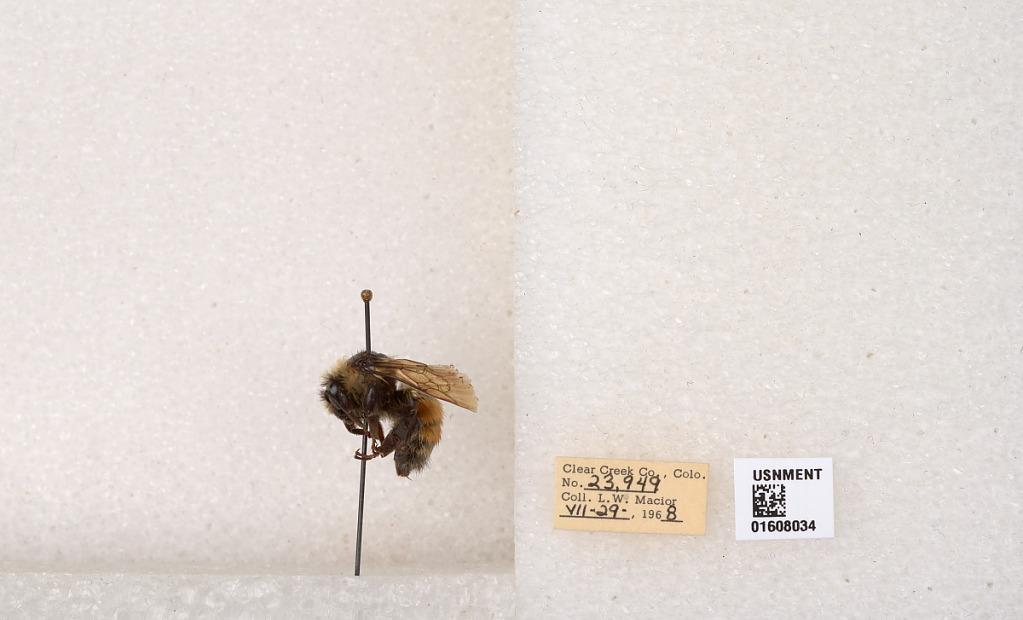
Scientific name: Bombus (Pyrobombus) sylvicola Kirby
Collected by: L. Macior
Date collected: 1968-7-29
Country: United States
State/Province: Colorado
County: Clear Creek
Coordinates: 39.6891, -105.644